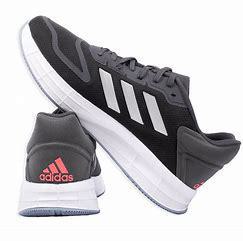
Brand: Adidas
Model: Duramo SL